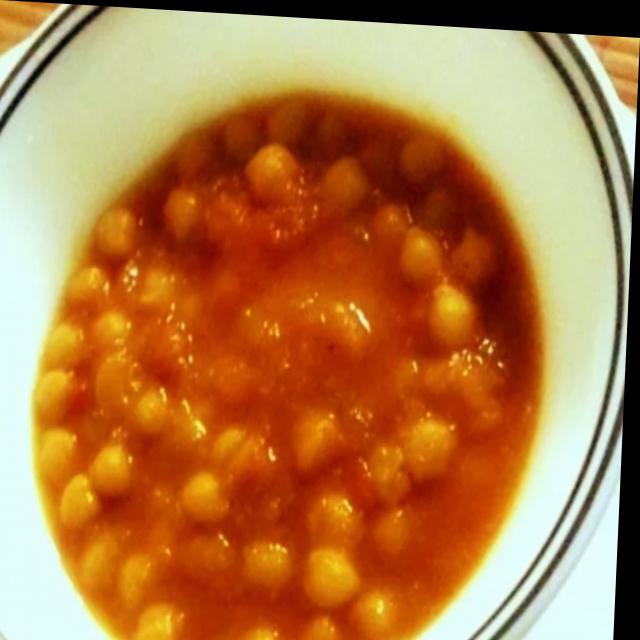
Dish: chole